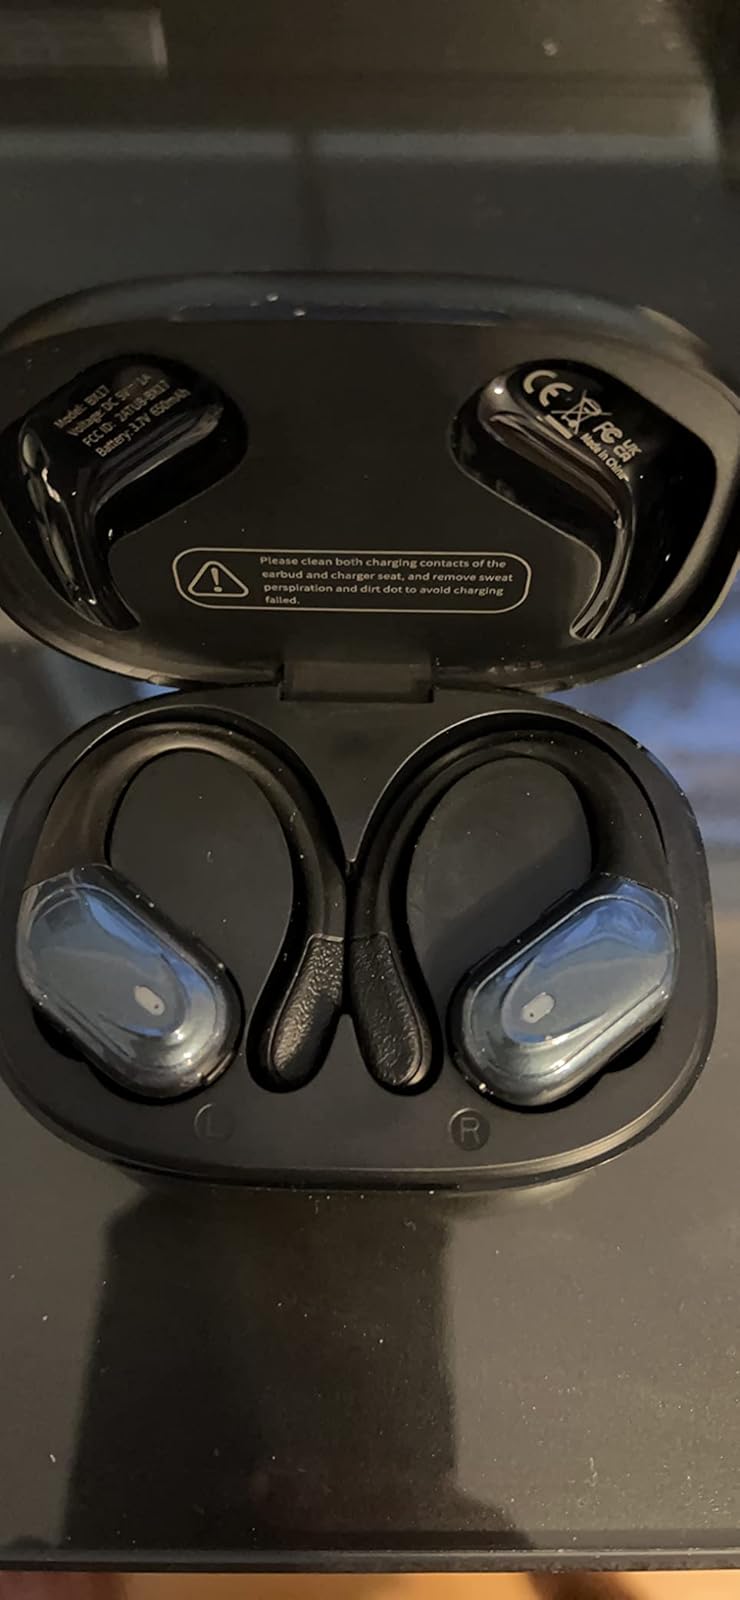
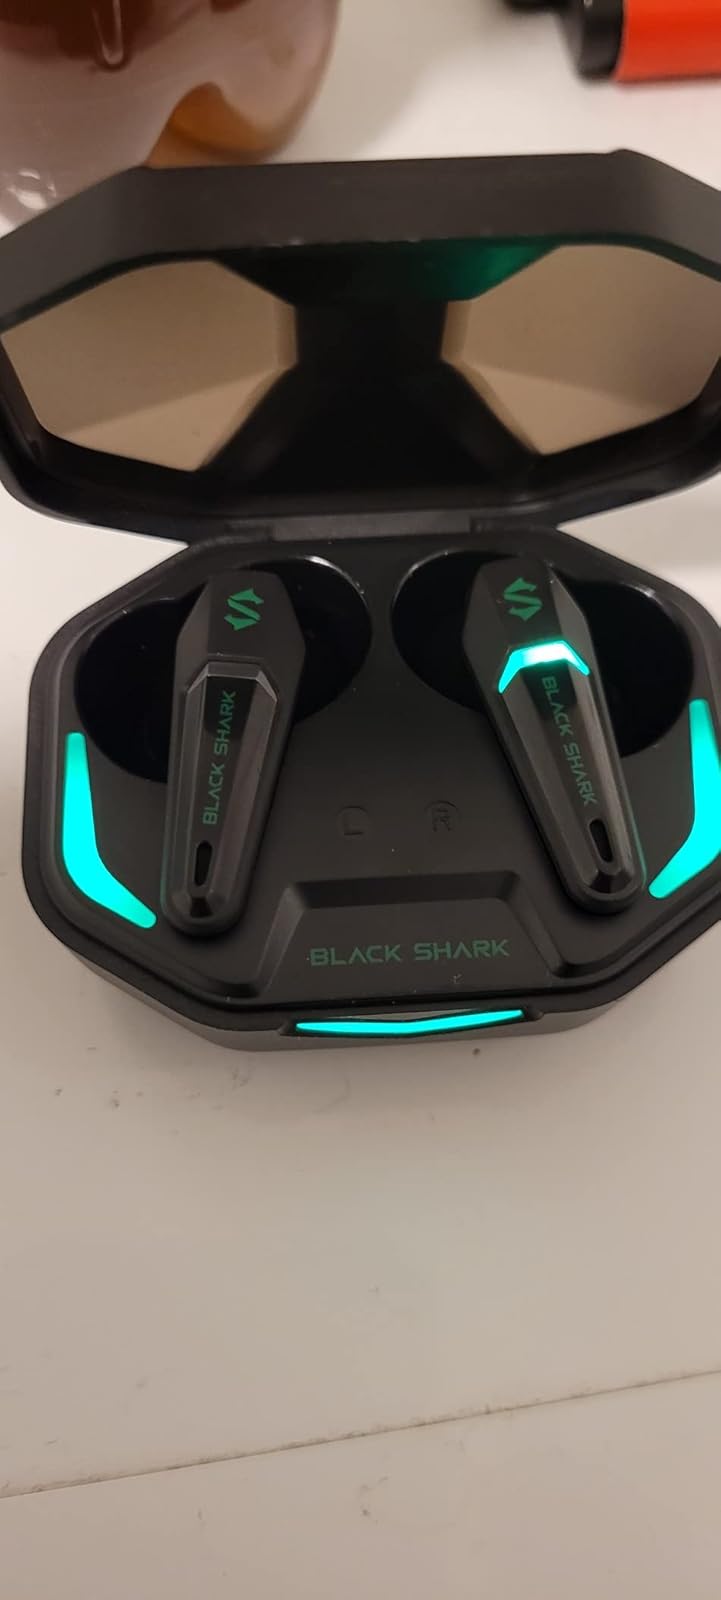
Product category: earbuds
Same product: no